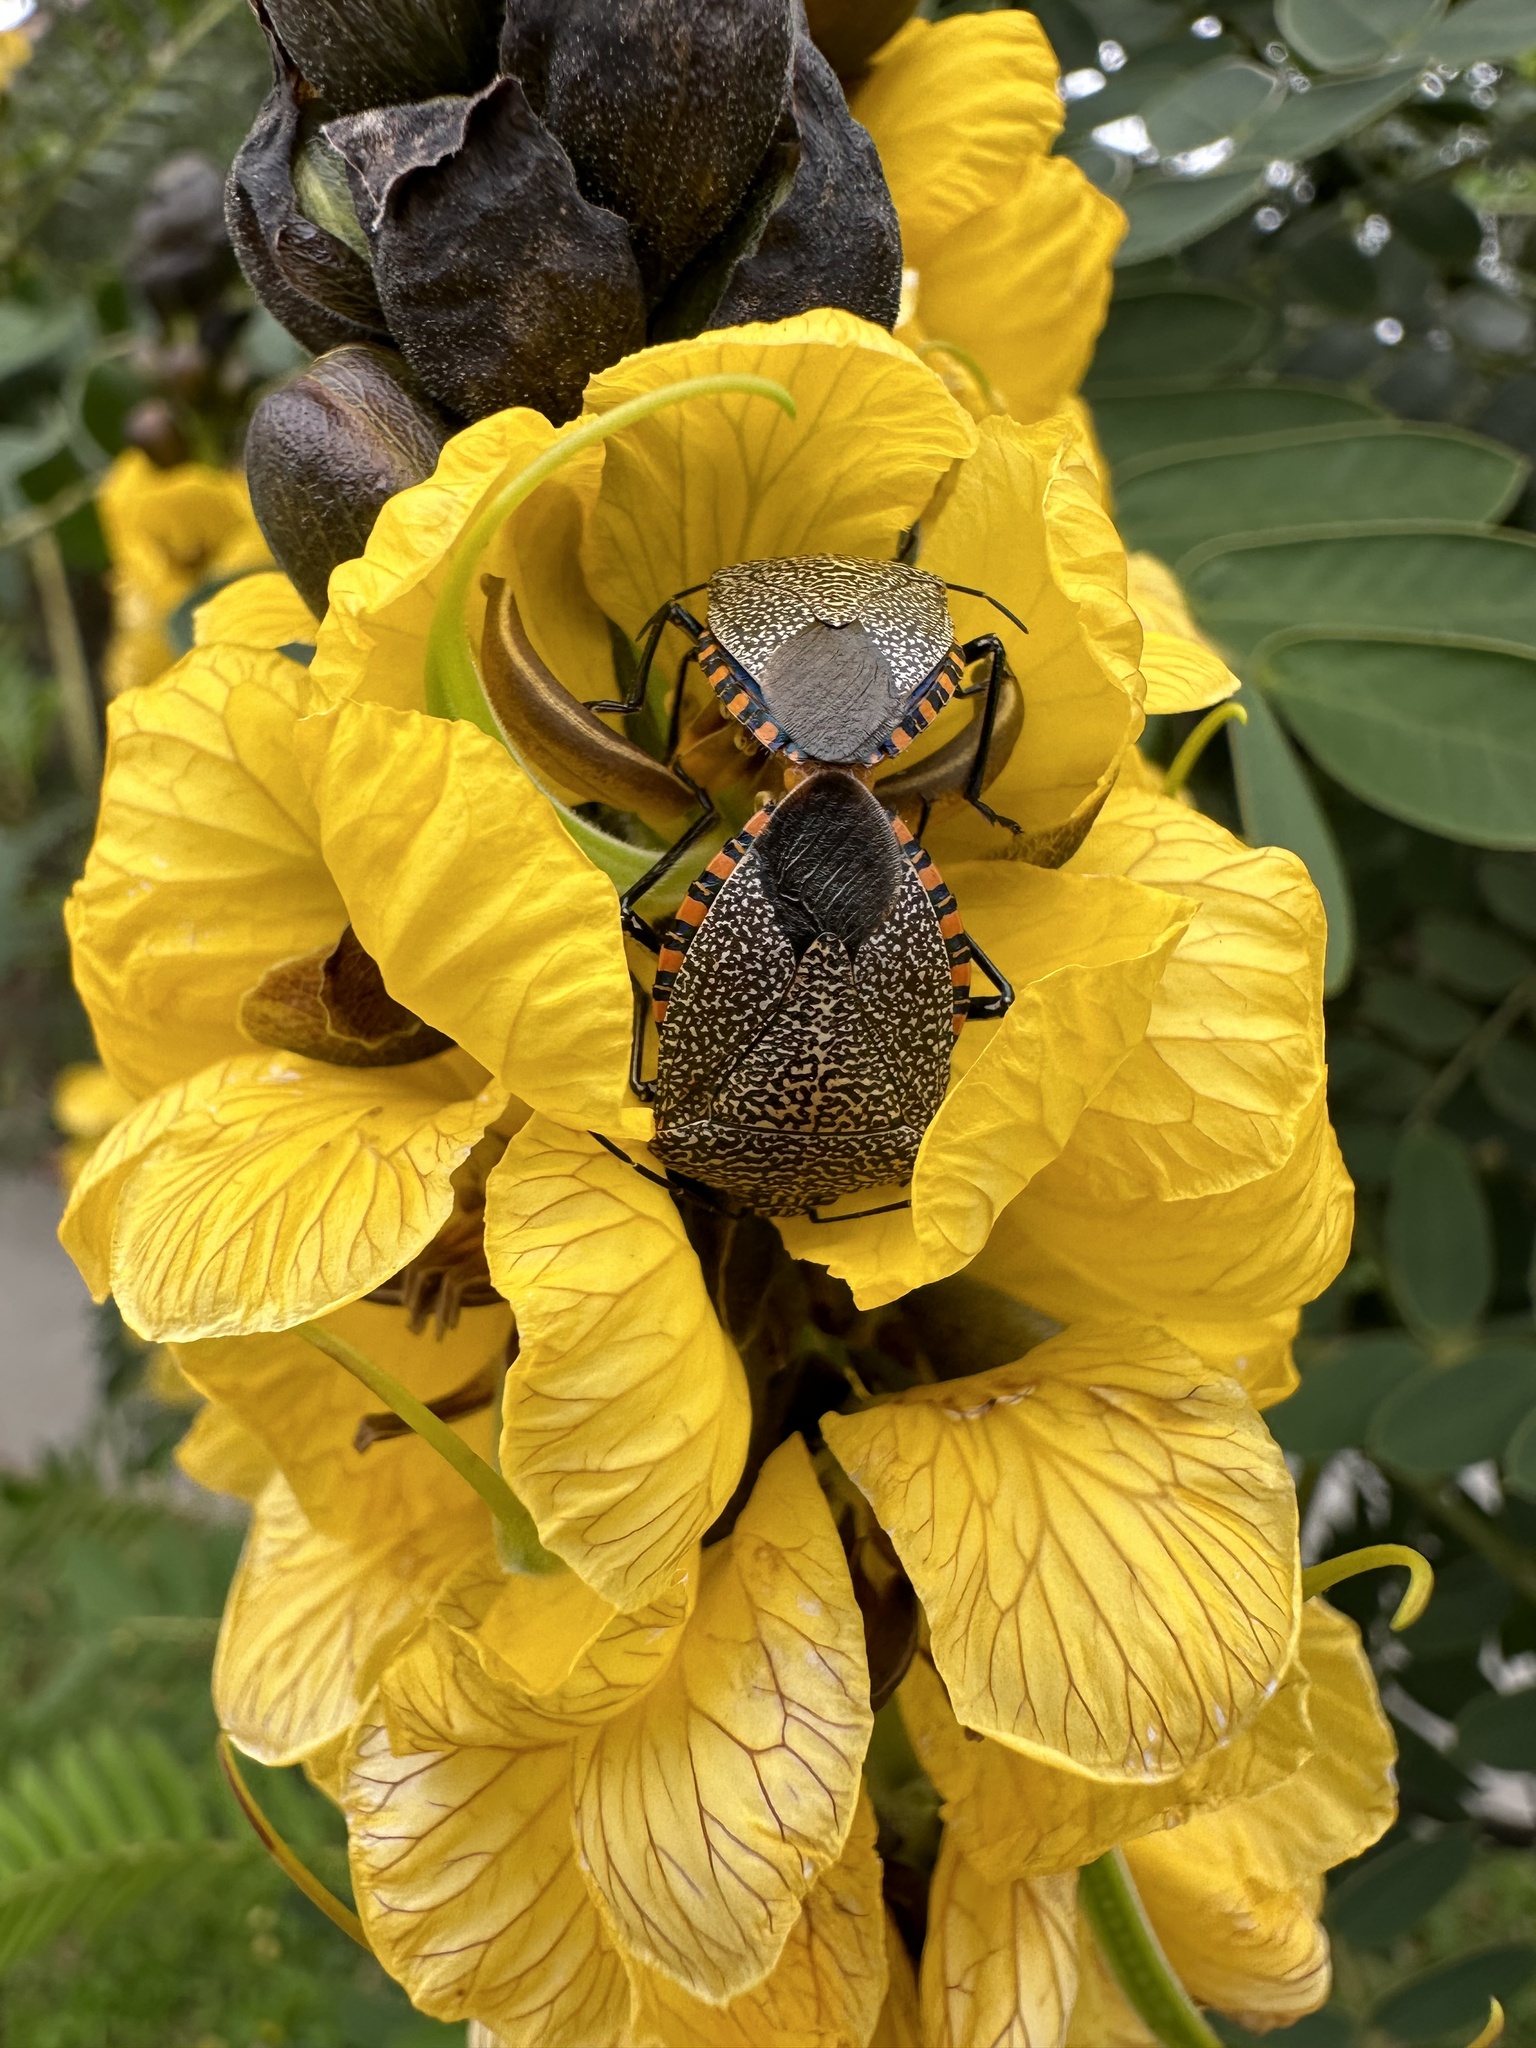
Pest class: stink_bug